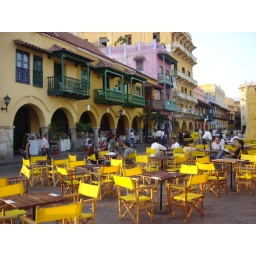
near the clock tower fom catagena was a nice place for dink a cool beer